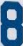
Number: 8